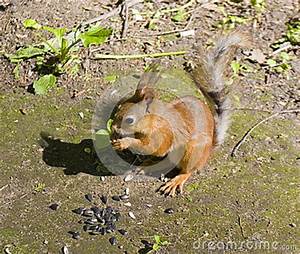
Label: squirrel